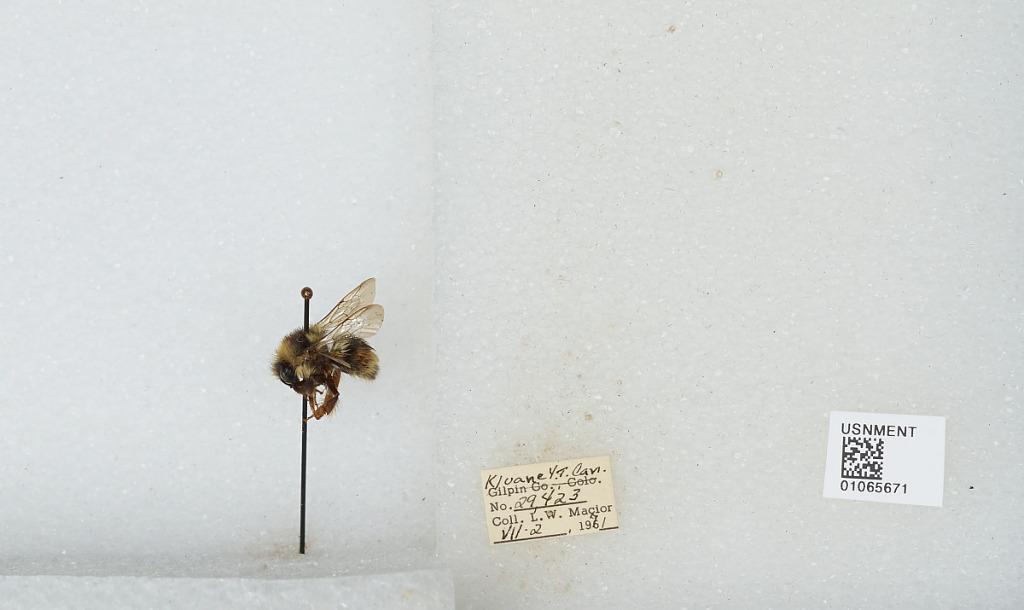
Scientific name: Bombus bifarius nearcticus
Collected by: L. Macior
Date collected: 1971-7-2
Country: Canada
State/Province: Yukon Territory
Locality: Kluane
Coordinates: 60.75, -139.5